World Hockey Association

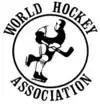
Alternate WHA logo

Right from the start, the league was plagued with problems. Many teams often found themselves in financial difficulty, folding or moving from one city to another, sometimes mid-season. Citing arena troubles, two of the original twelve teams, the Dayton Arrows and the San Francisco Sharks, relocated before the first season began, becoming the Houston Aeros and Quebec Nordiques, respectively. The Calgary Broncos and the Miami Screaming Eagles, folded outright before the first puck dropped, being replaced by the Philadelphia Blazers and the Cleveland Crusaders.